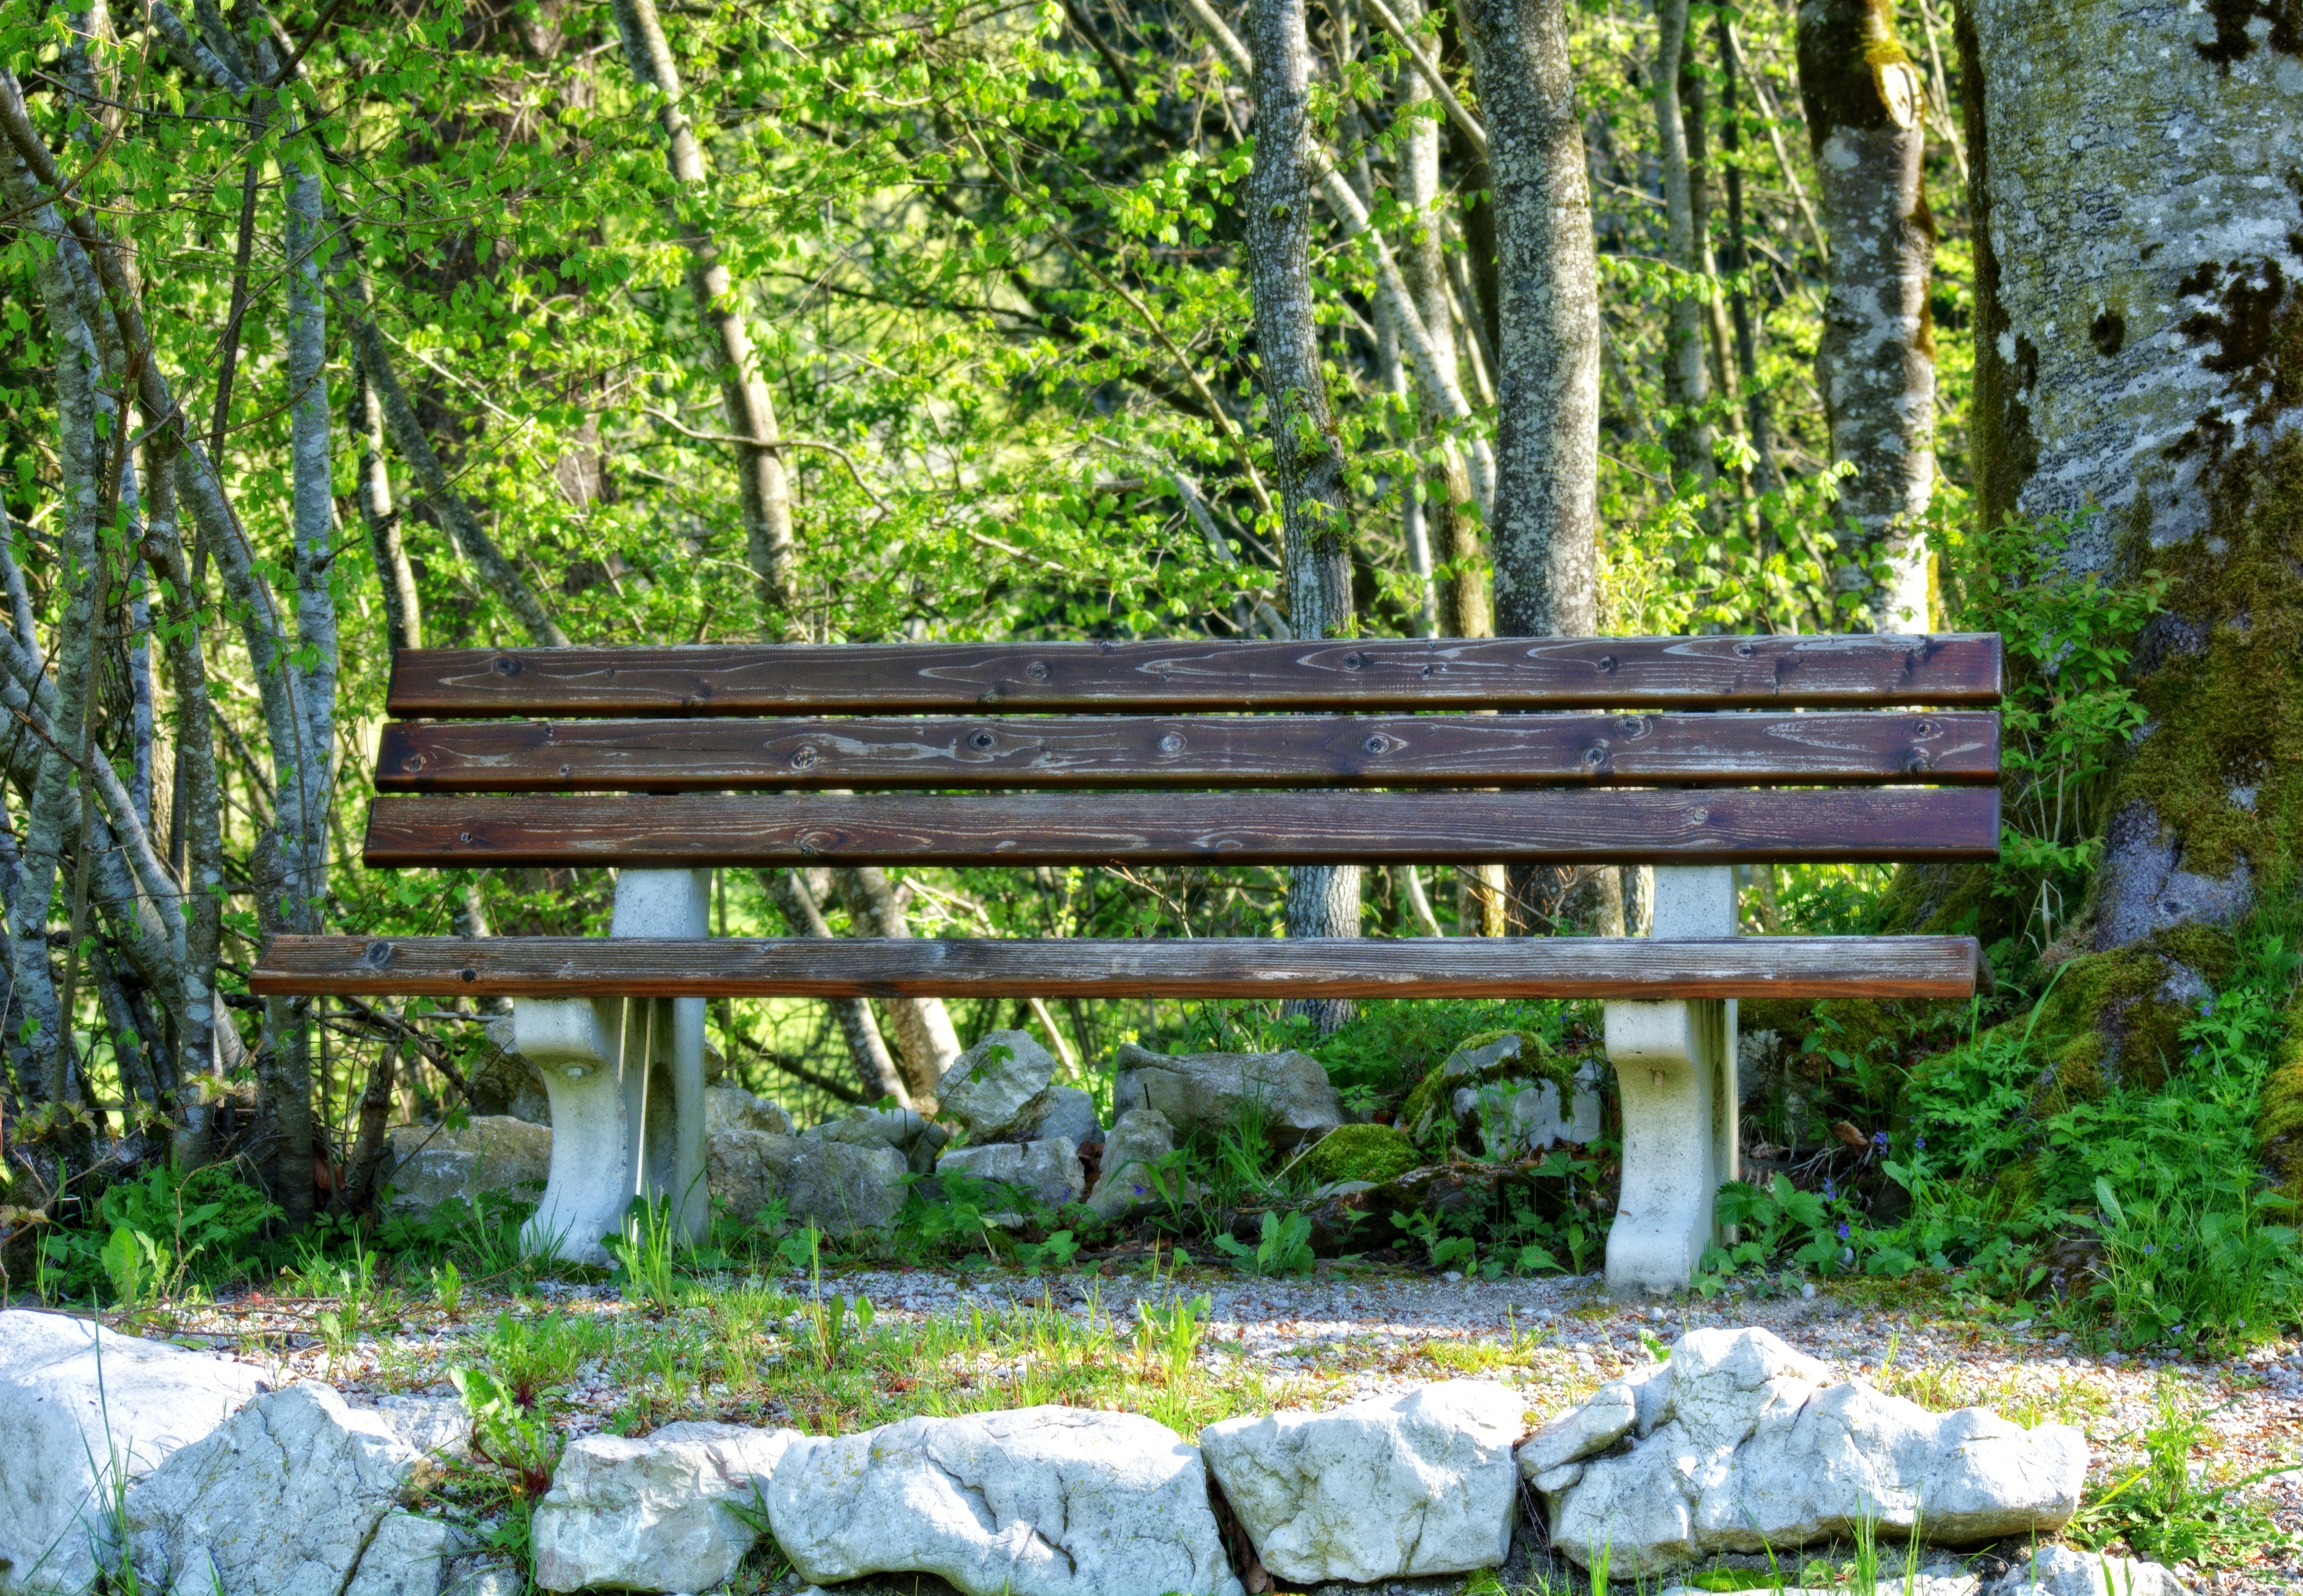
nature, forest, wood, trail, bench, seat, jungle, rest, furniture, garden, trees, bank, out, woodland, habitat, resting place